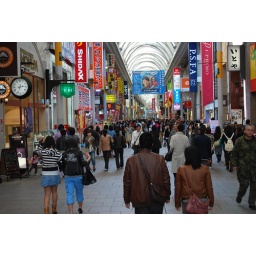
Shopping street with roof in Hiroshima